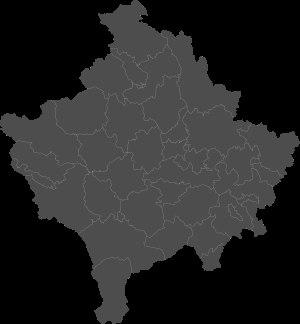
Les élections municipales kosovares de 2017 se tiennent le 22 octobre 2017 ainsi que le 19 novembre dans le cas d'un second tour.